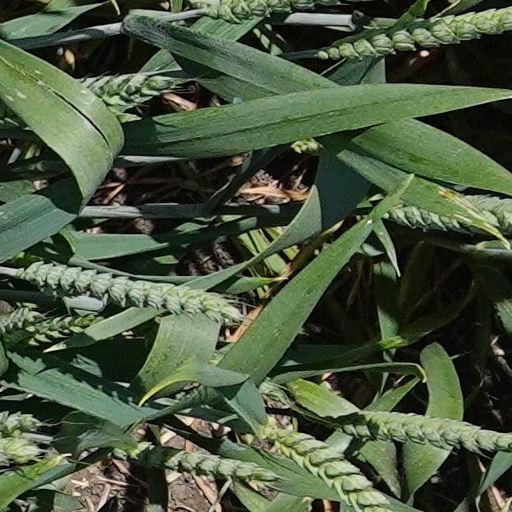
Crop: wheat